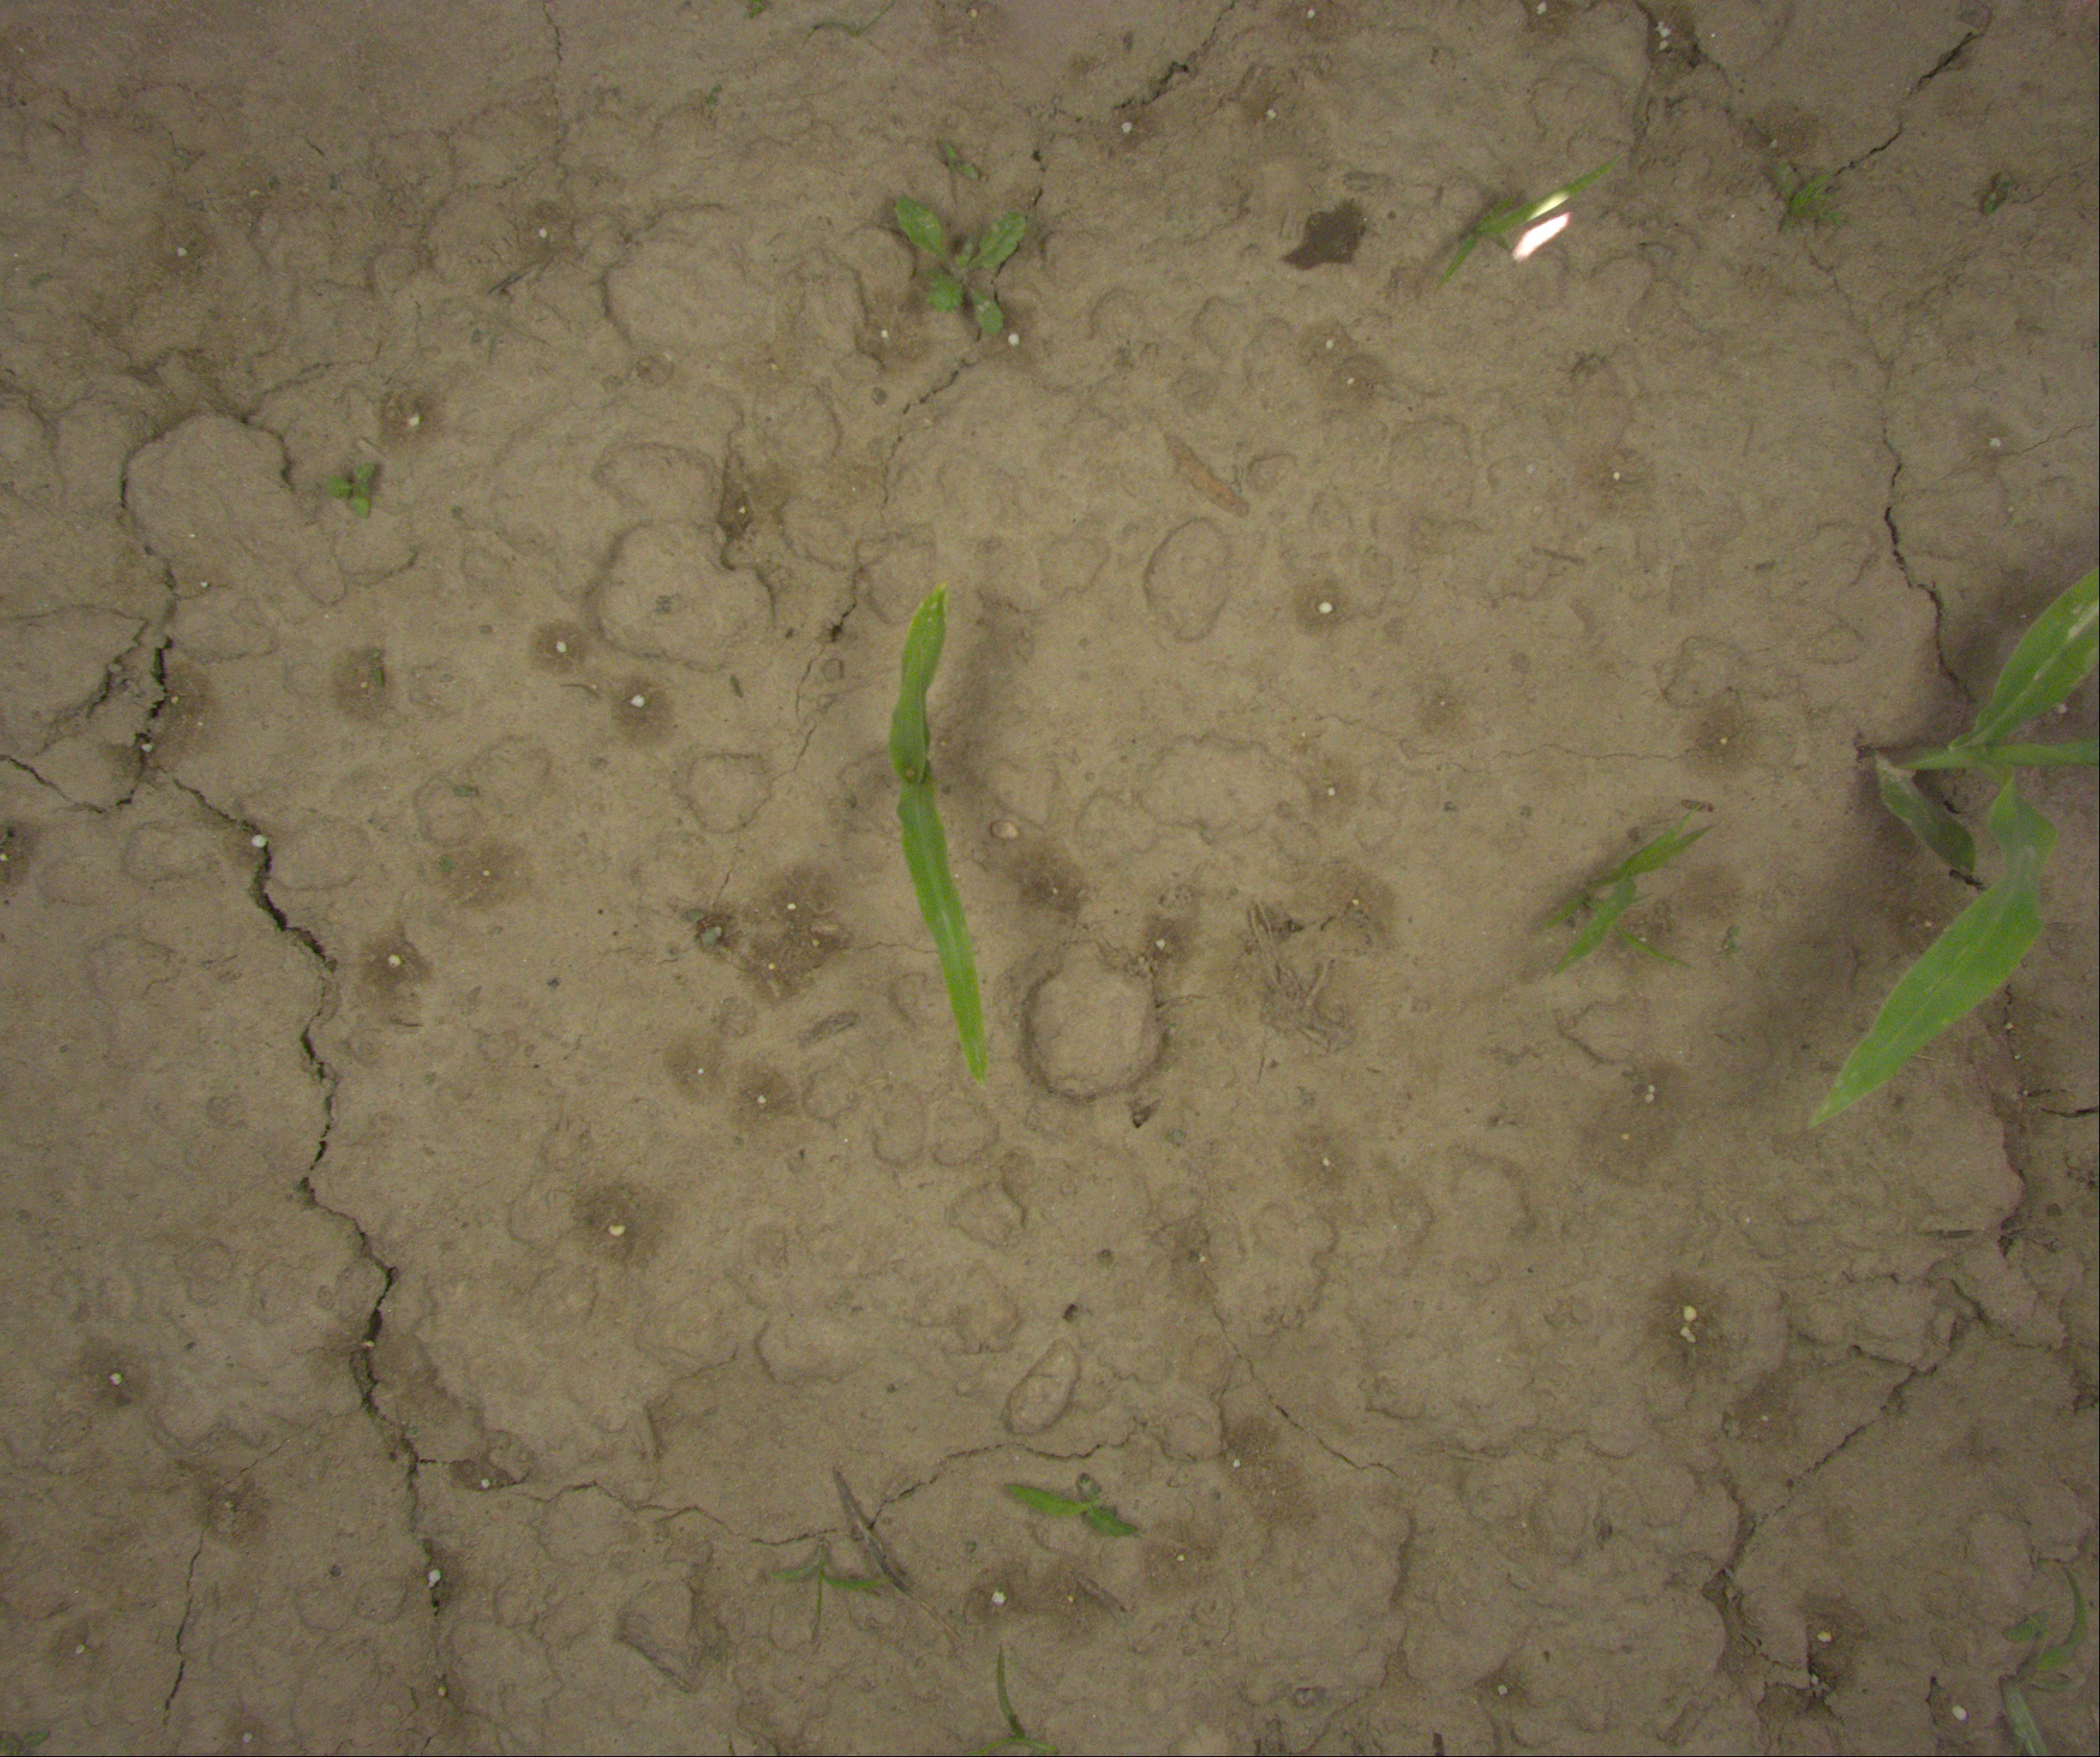
Crop: maize
Objects: maize, maize, stem_maize, stem_maize